Asakusa

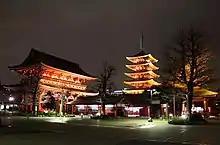
Temple in Asakusa

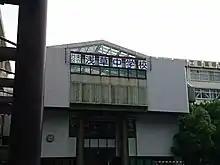

Asakusa has many restaurants and places to try traditional Japanese foods. One of the most popular treats is , sweet potatoes. Another special treat is , grilled fish cakes. The Suzuhiro store serves local craft beer with traditional . Asakusa is also known for spices such as and .